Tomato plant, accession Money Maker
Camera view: bottom (45 deg); turntable rotation: 240 degrees
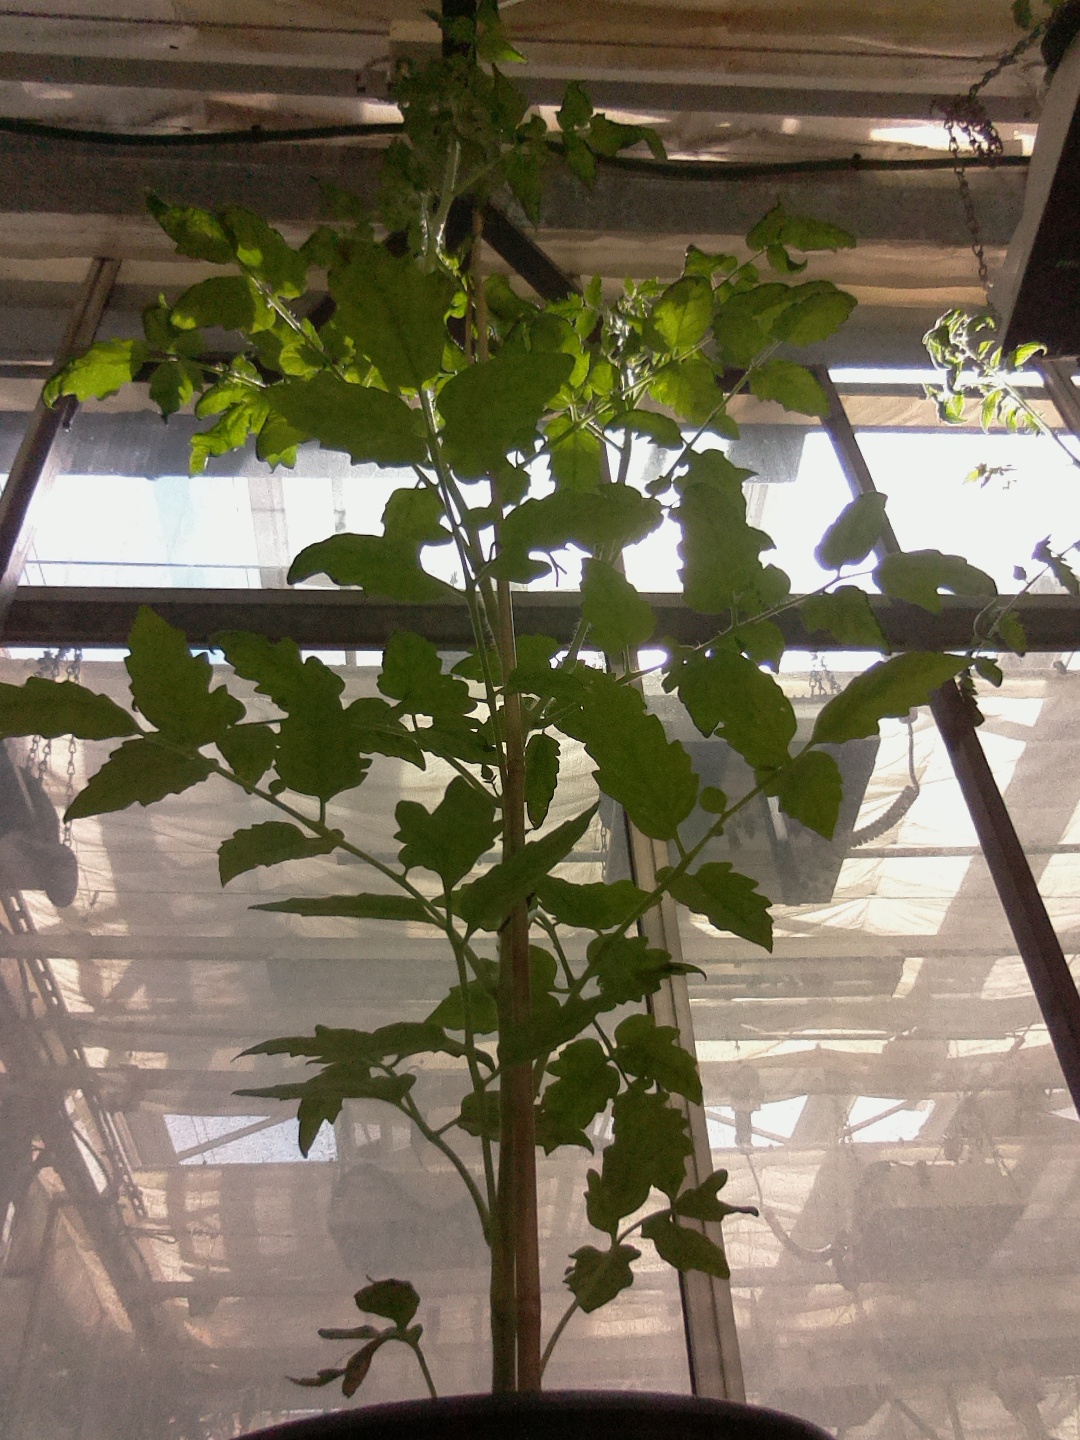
BBCH growth stage 60: First flowers open